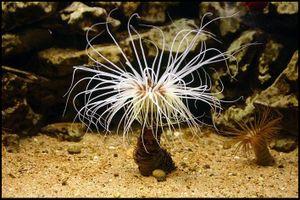
Cerianthus est un genre de cnidaires anthozoaires